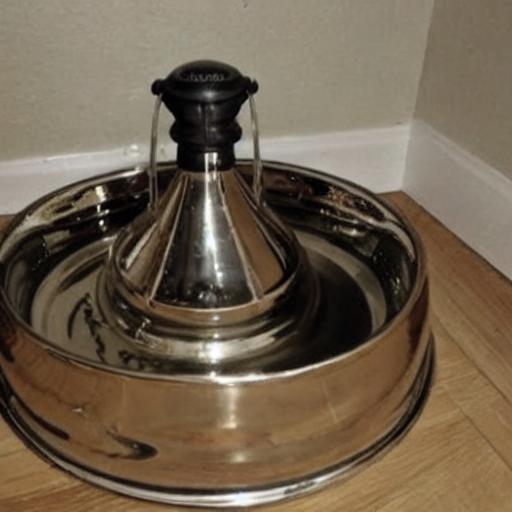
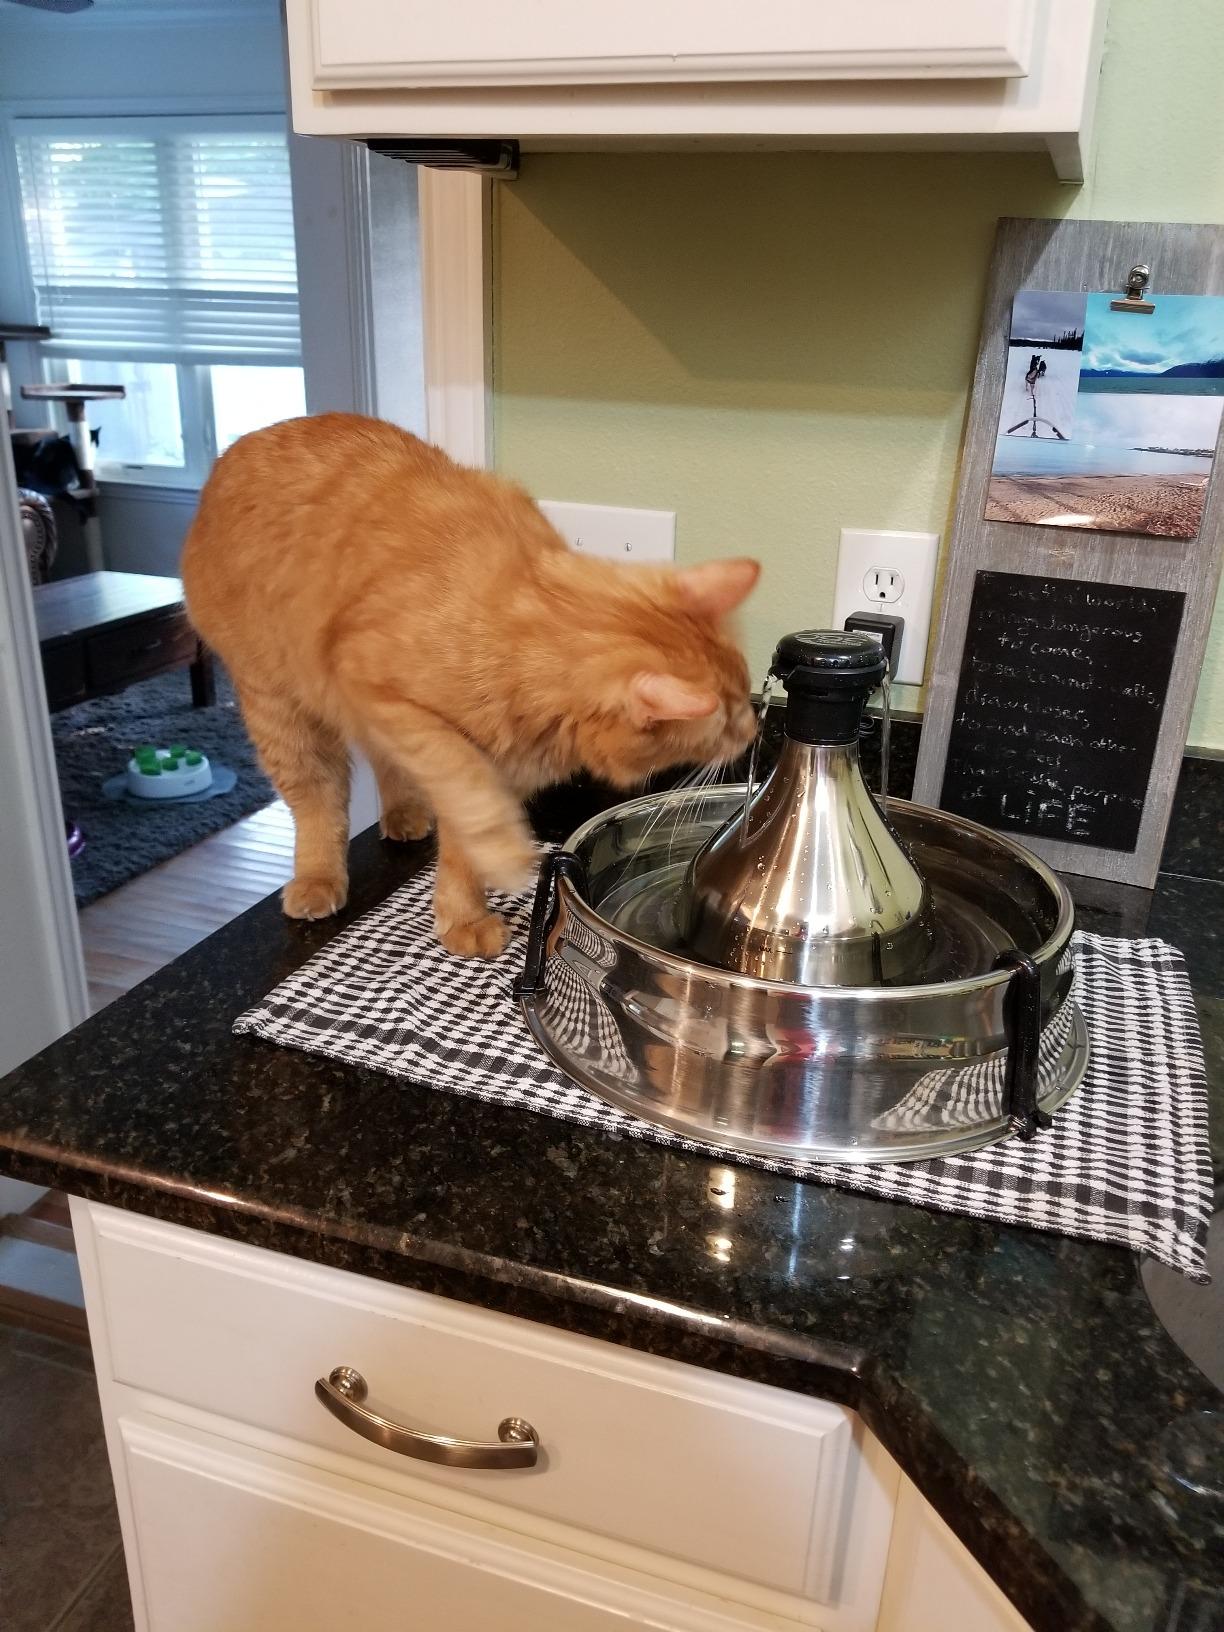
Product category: items_bowl
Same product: no